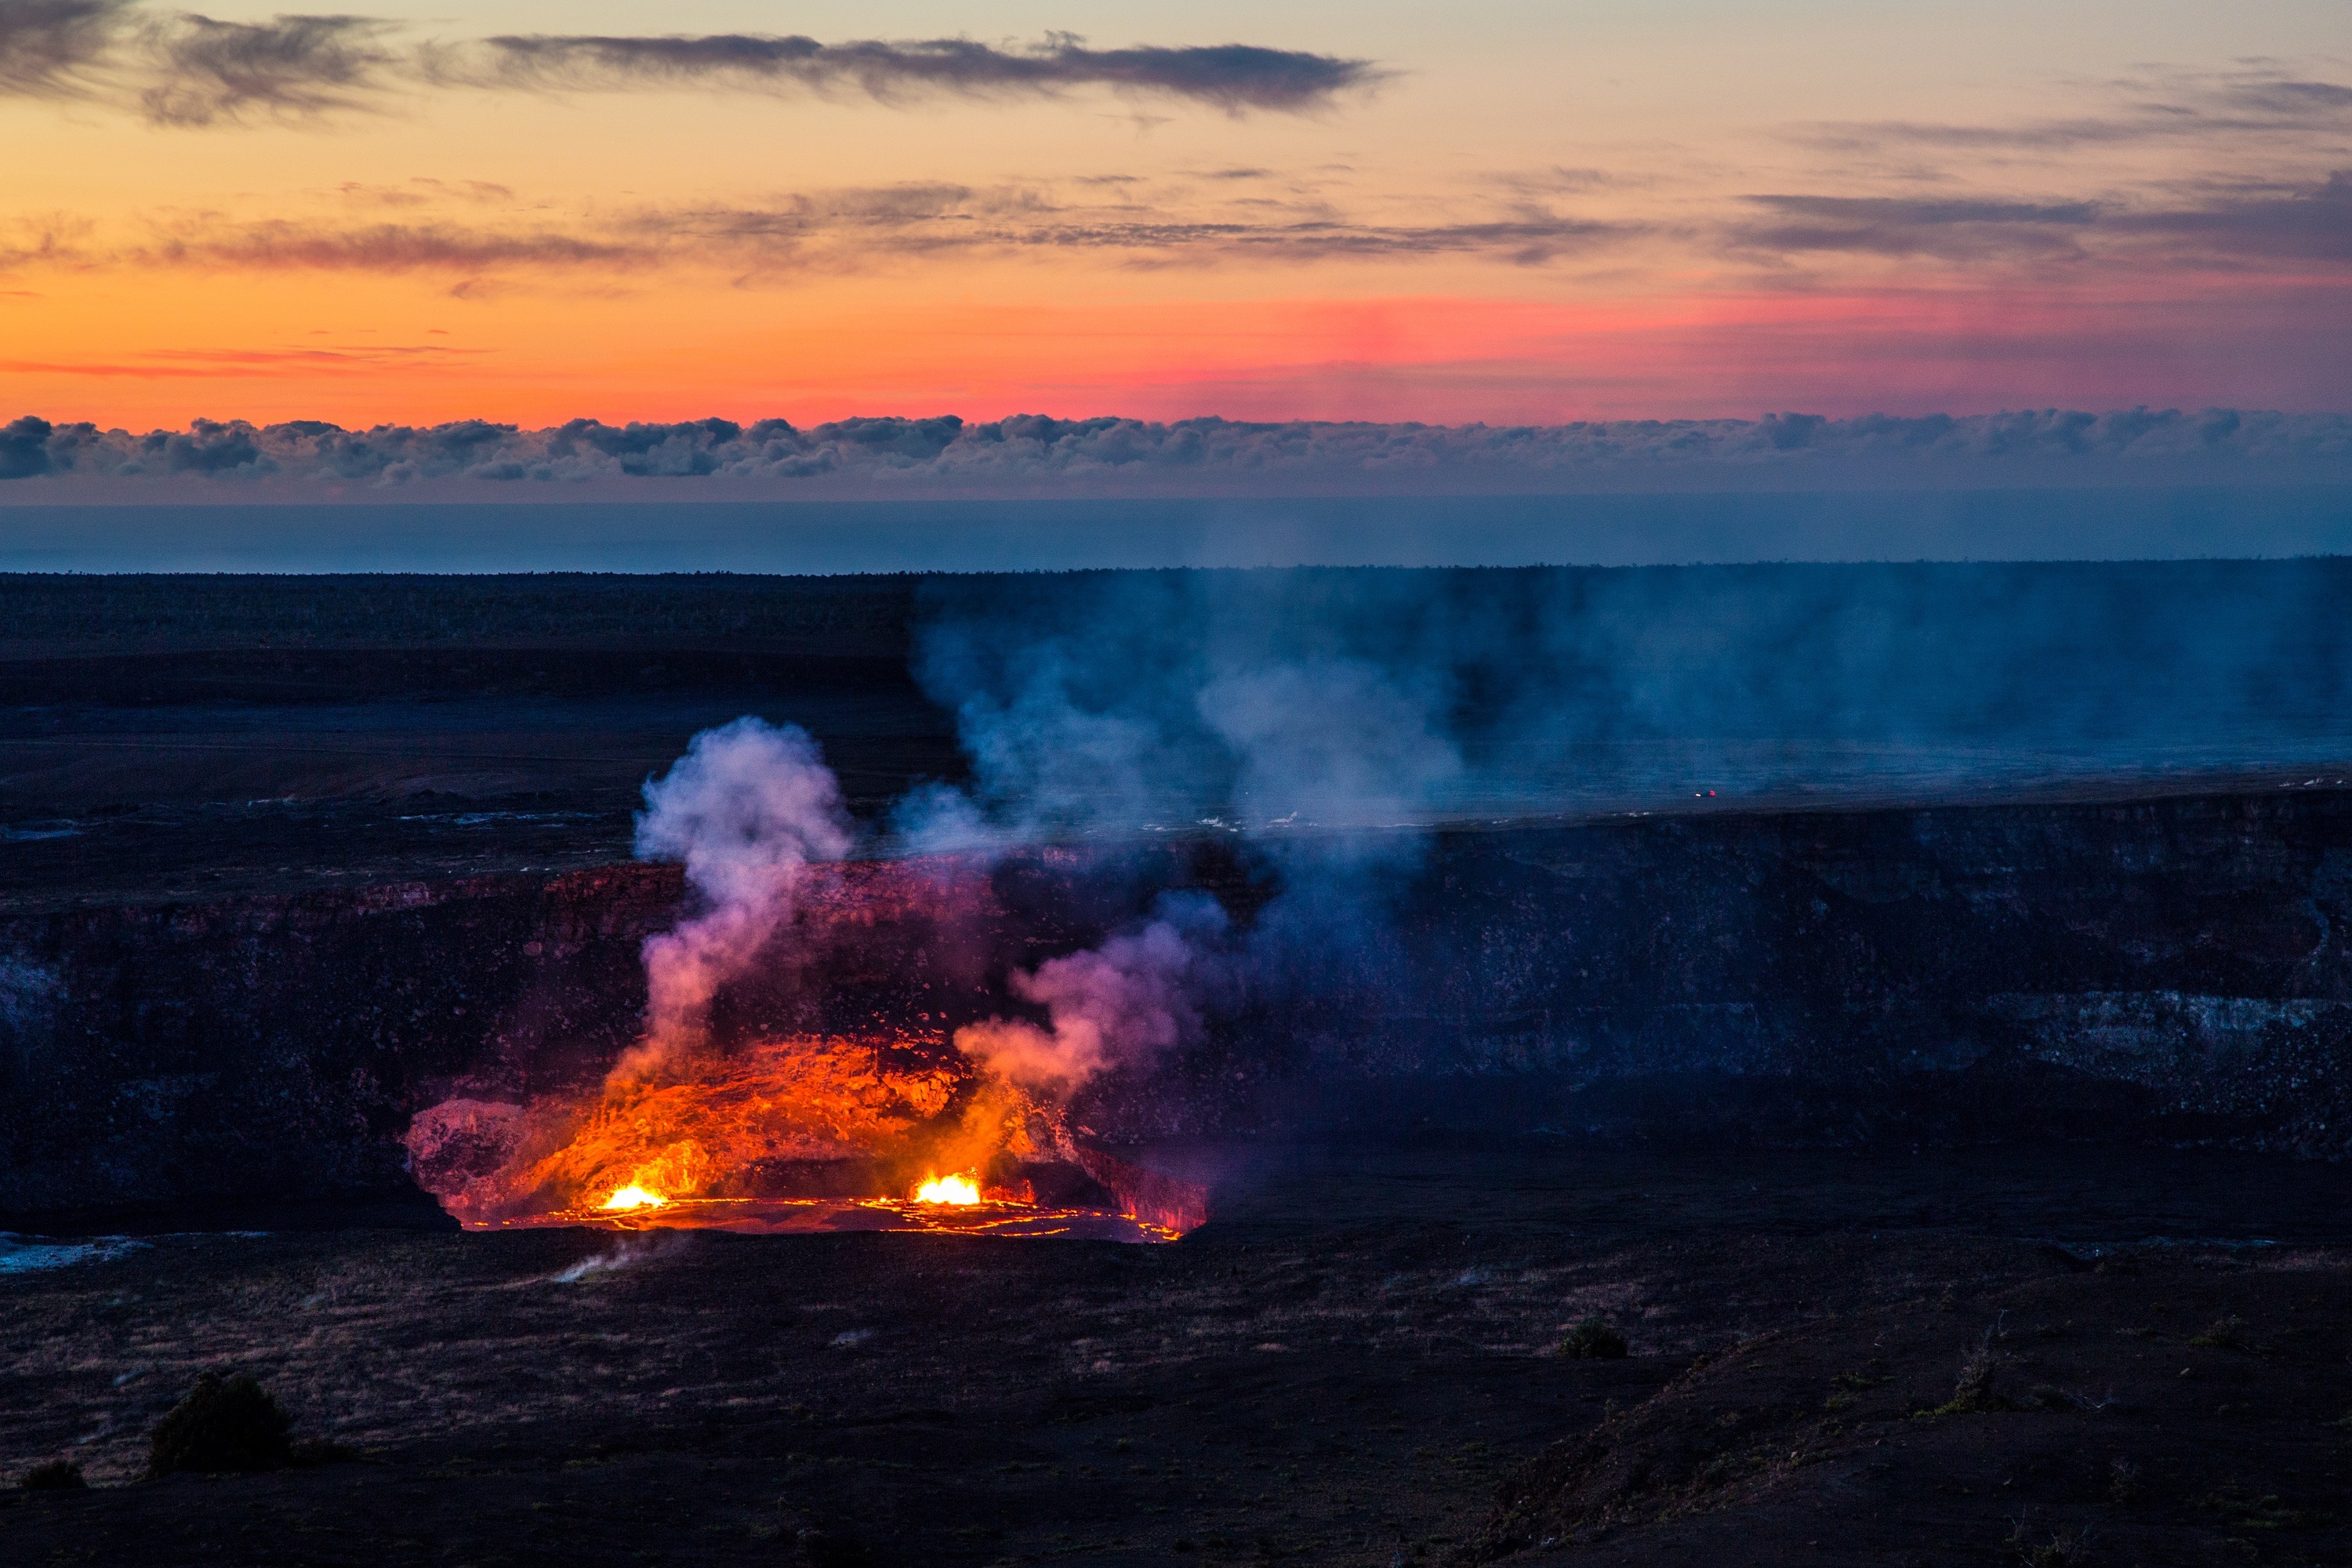
landscape, sea, nature, sunrise, sunset, steam, wave, dawn, smoke, dusk, evening, twilight, flowing, scenic, usa, volcano, hawaii, colorful, clouds, geology, hot, lava, active, molten, eruption, halemaumau lava lake, magma, volcanoes national park, geological phenomenon